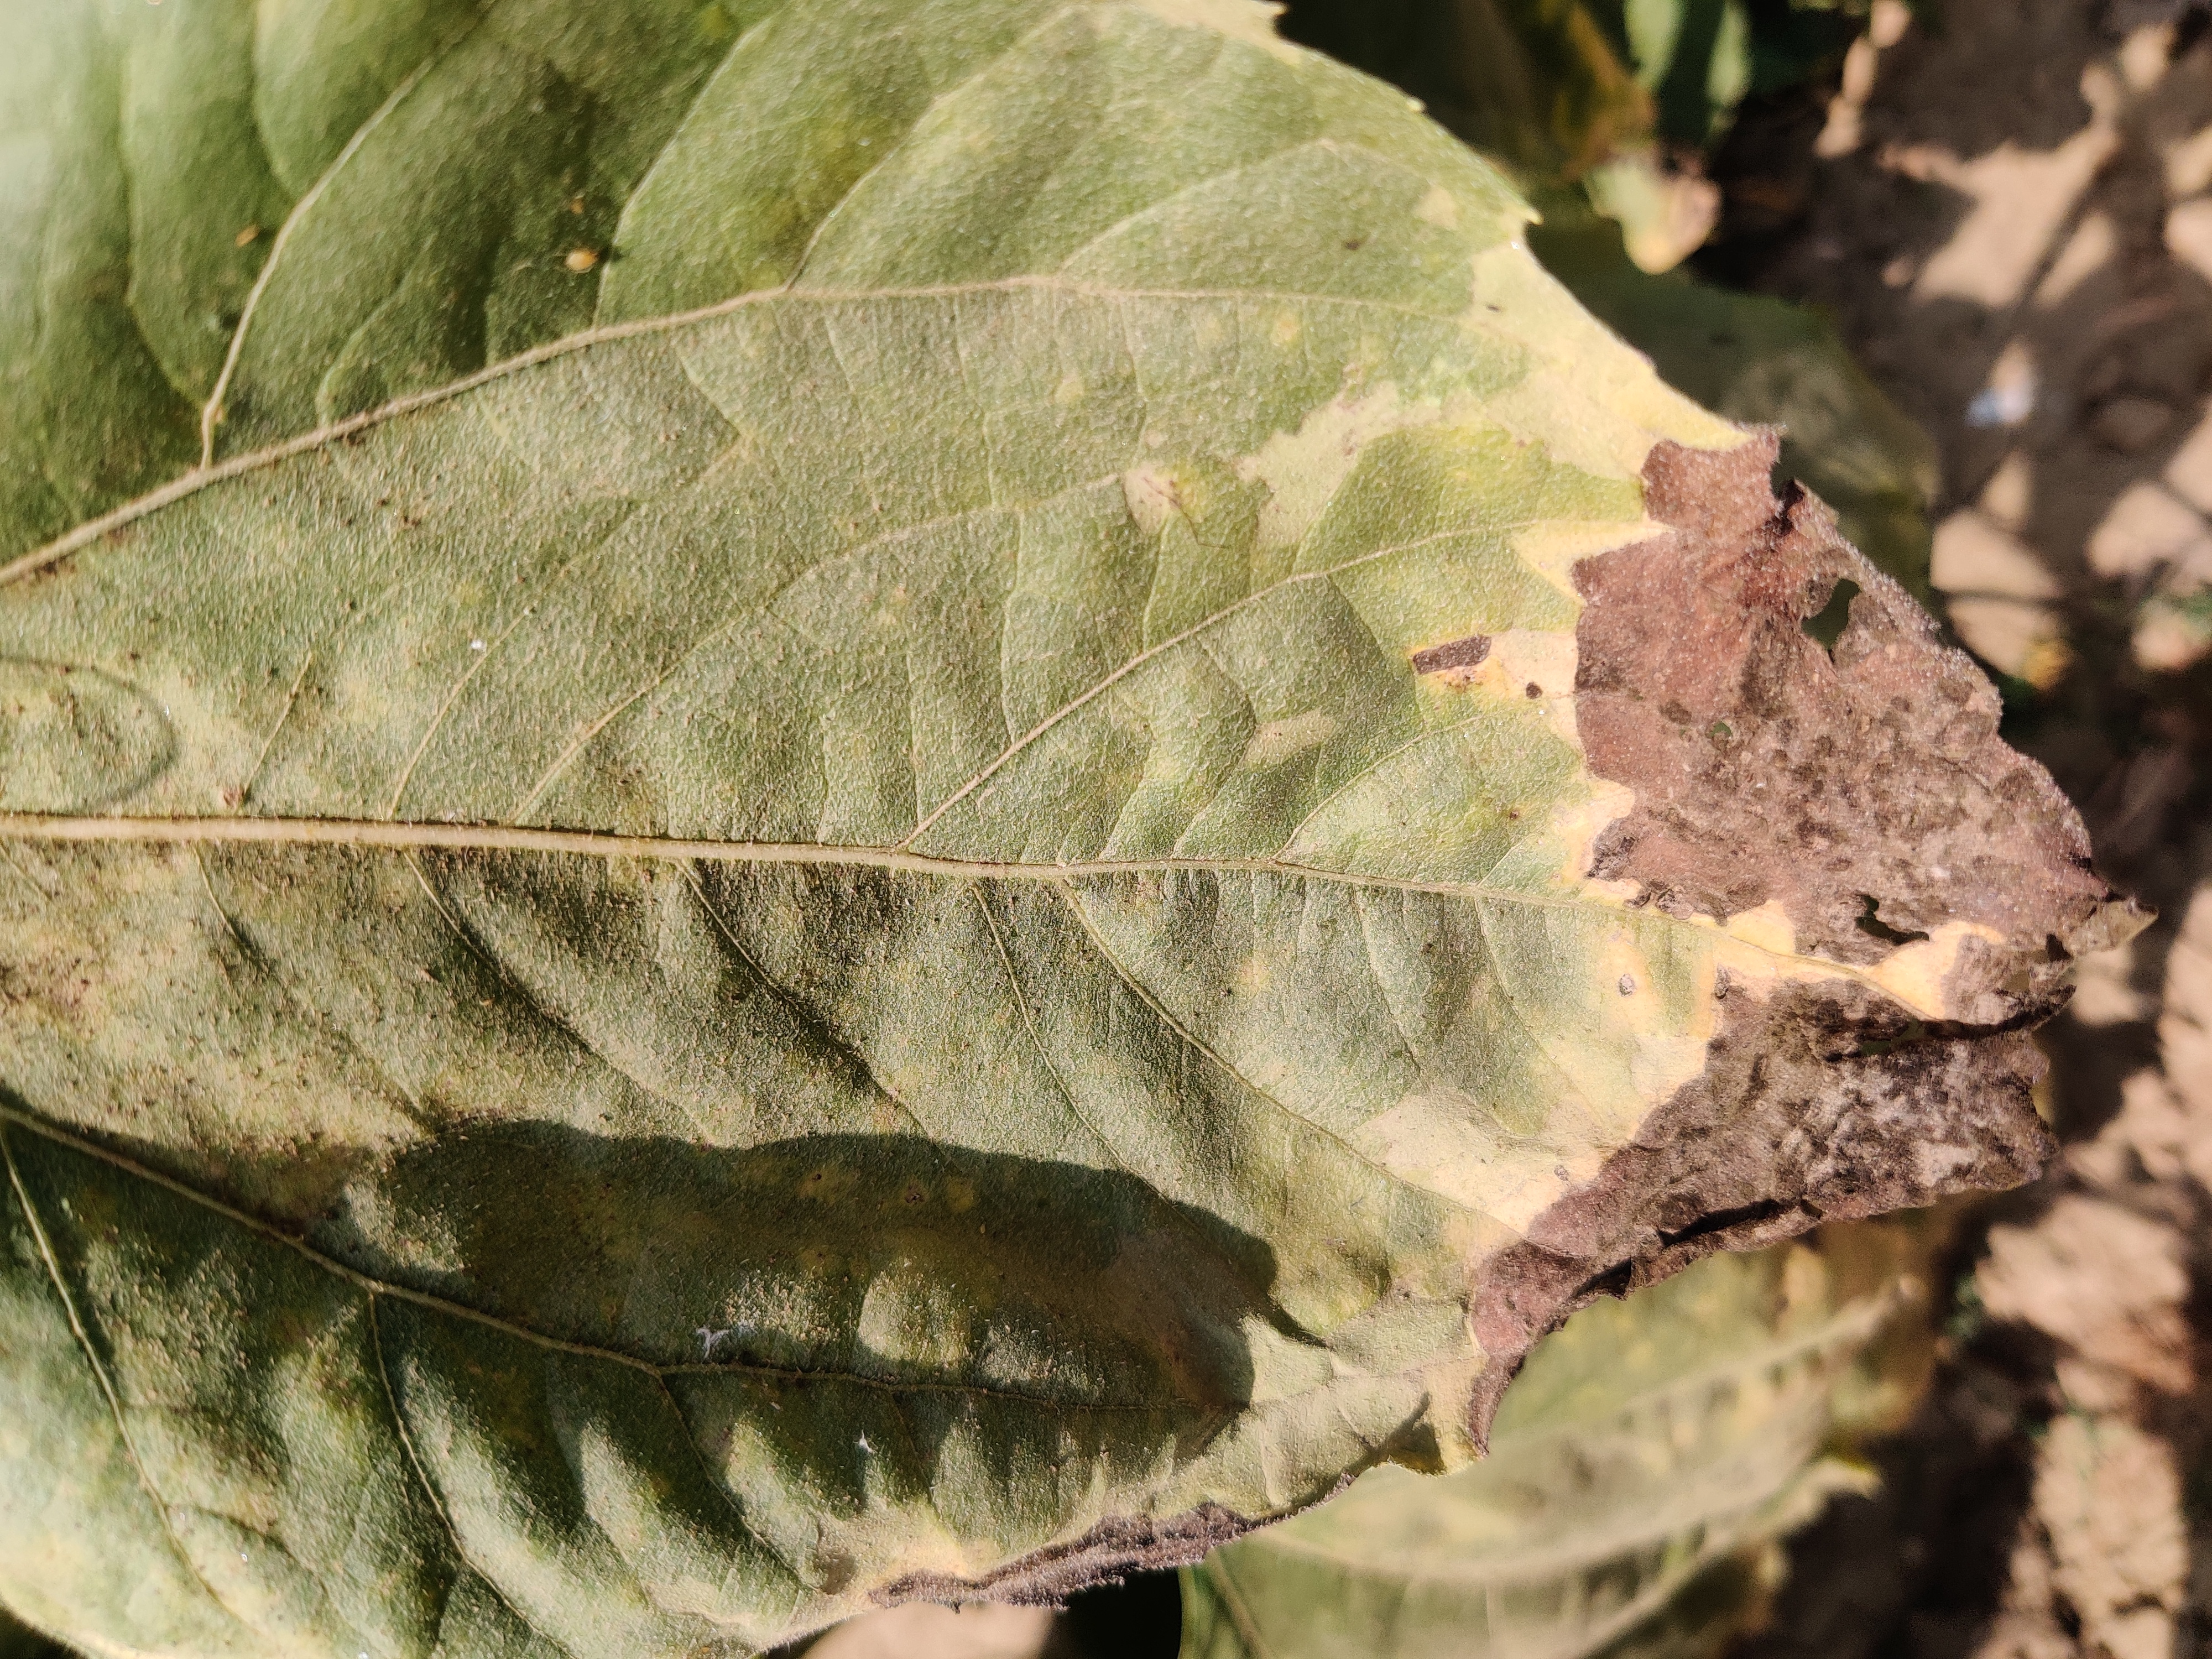
Label: Leaf_scars